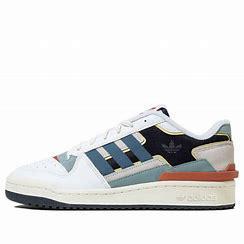
Brand: adidas
Model: Forum Skate